Submarine

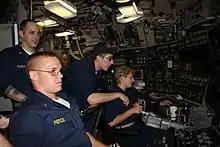
Midshipmen learn to pilot (2010)

Steam power was resurrected in the 1950s with a nuclear-powered steam turbine driving a generator. By eliminating the need for atmospheric oxygen, the time that a submarine could remain submerged was limited only by its food stores, as breathing air was recycled and fresh water distilled from seawater. More importantly, a nuclear submarine has unlimited range at top speed. This allows it to travel from its operating base to the combat zone in a much shorter time and makes it a far more difficult target for most anti-submarine weapons. Nuclear-powered submarines have a relatively small battery and diesel engine/generator powerplant for emergency use if the reactors must be shut down.